J. Howard Crocker

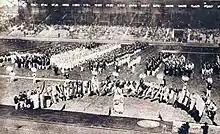
Black and white image of national teams marching into the stadium behind their national flag

In response to Tom Longboat's performance in the Olympic marathon, Crocker reported that Longboat was likely "doped", explaining his collapse and subsequent condition. Crocker felt that Longboat had used some stimulant contrary to the rules, and that such an overdose caused the sudden collapse.